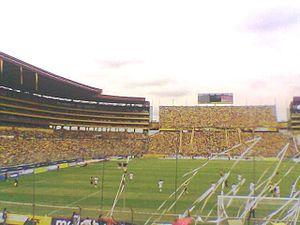
L'Estadio Monumental Isidro Romero Carbo est un stade de football situé au nord de la ville de Guayaquil en Équateur. Le stade est la propriété du Barcelona Sporting Club, son club résident.